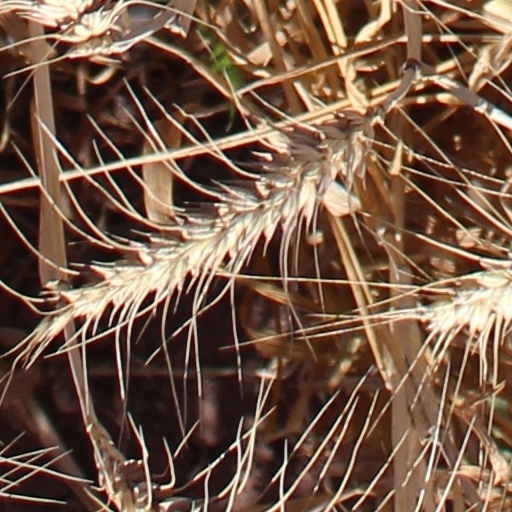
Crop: wheat